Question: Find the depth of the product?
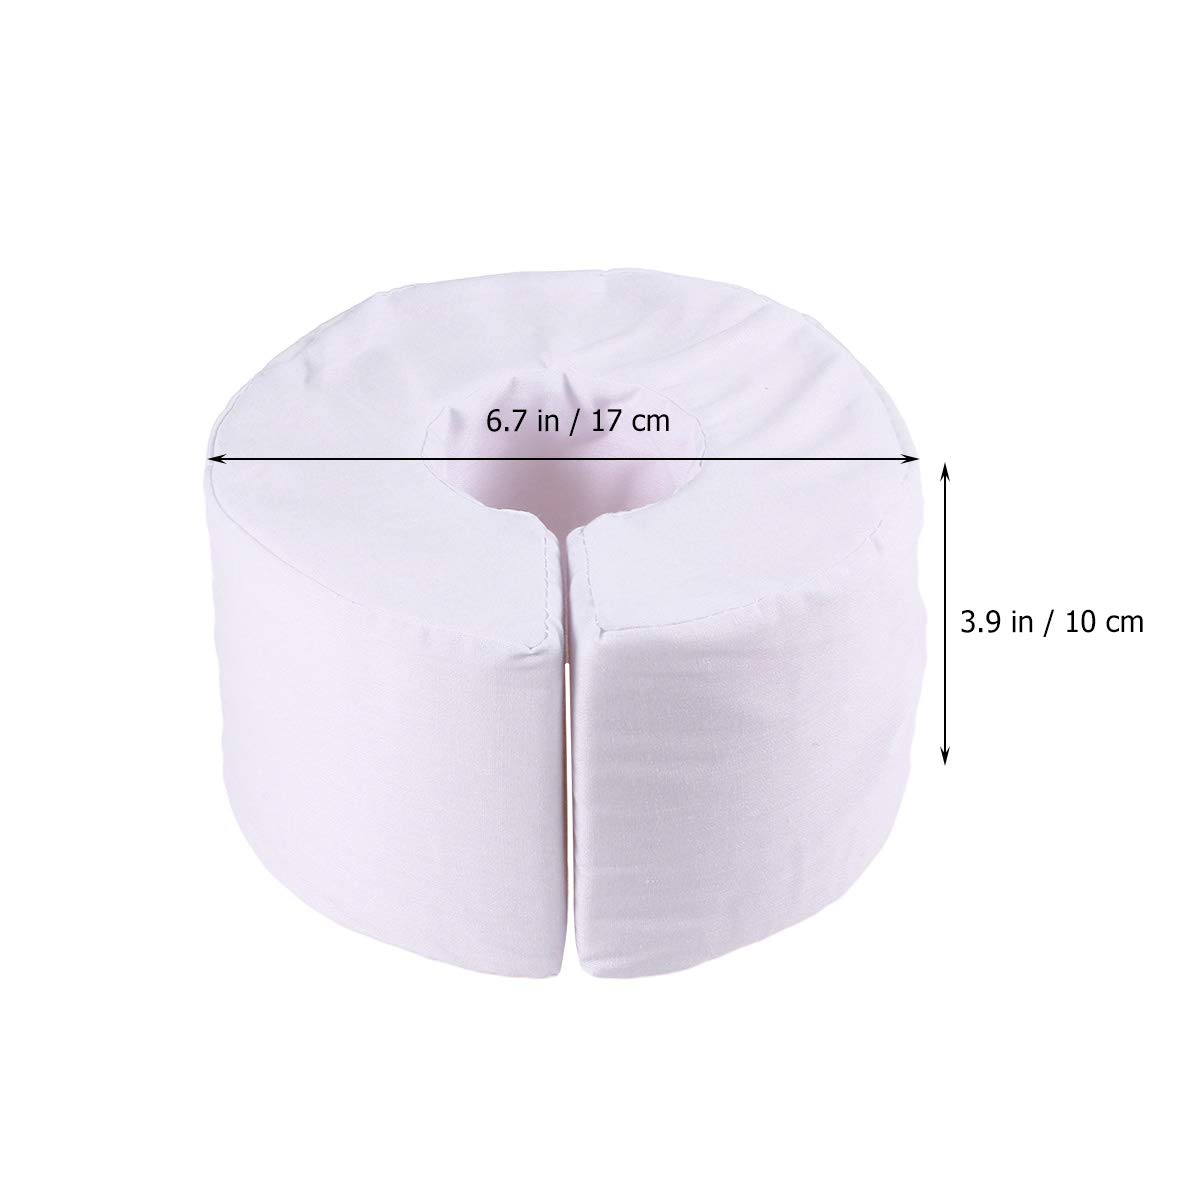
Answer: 6.7 inch